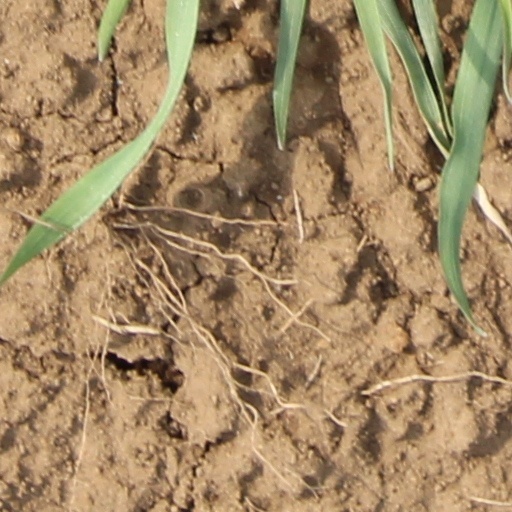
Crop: wheat